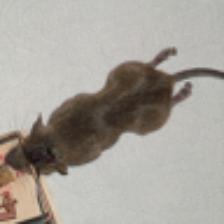
Label: NonHuman